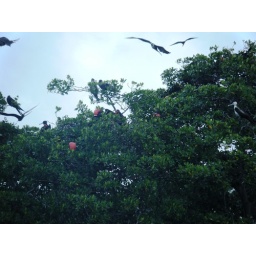
Frigate birds males with red pouches in trees